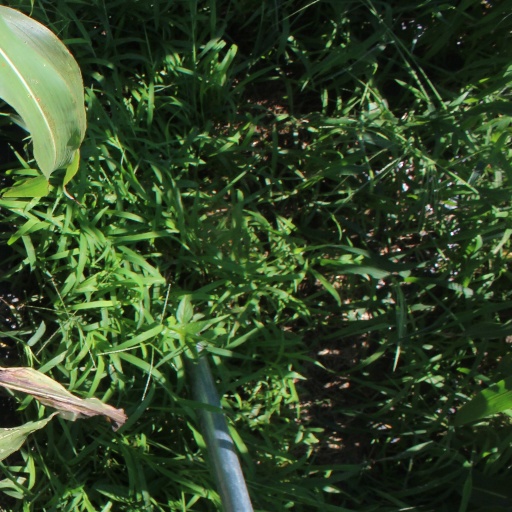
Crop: sorghum